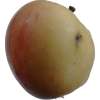
Label: Apple 14